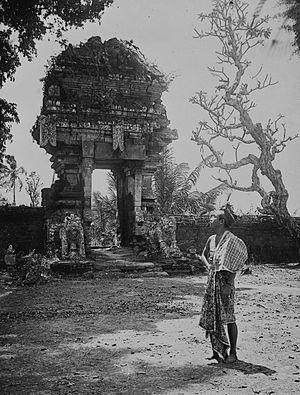
Le 'Sukawati est un kecamatan indonésien du kabupaten de Gianyar de la province de Bali.